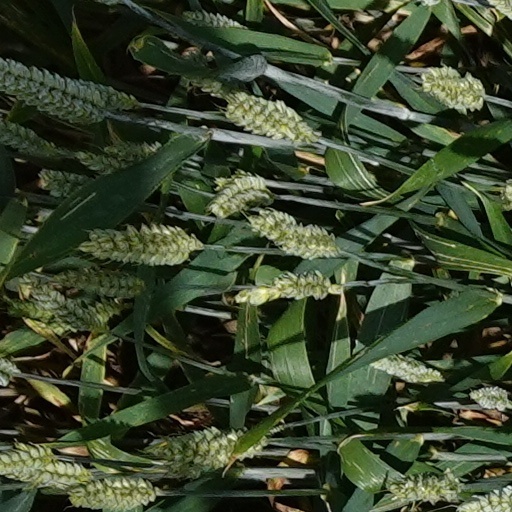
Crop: wheat